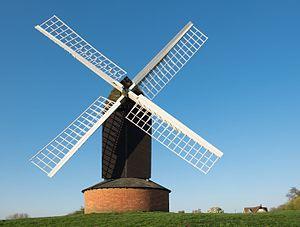
Moulin à vent du XVIIe siècle à Brill, un village dans le Buckinghamshire. Polski: Siedemnastowieczny wiatrak typu „koźlak” we
Le moulin à vent est un dispositif qui transforme l’énergie éolienne en mouvement rotatif au moyen d’ailes ajustables. En tant que moulin, il est utilisé le plus souvent pour moudre des céréales, broyer, piler, pulvériser diverses substances, presser des drupes ou écraser des olives pour produire de l'huile; il a pu aussi servir à actionner une pompe, par exemple pour l’irrigation ou pour assécher les polders; ou un groupe de scies.